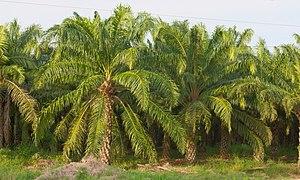
Elaeis oleifera est une espèce néotropicale de palmiers à feuilles pennées, appelée Palmier à huile américain en Guyane, Dendé do Pará au Brésil et palma americana de aceite, palma aceitera, nolí, Corozal, Corozo, Palma de cebo, Coqueiro de dente, Coquito, Palmique, Yolí, Corozo del Sinú, Ñoli ou Corocito en espagnol.